Raetihi

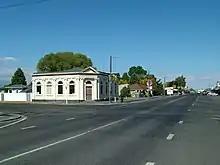
The Bank of New Zealand (Former)

In addition to a Rātana Church, there are six marae or marae grounds in the Raetihi area associated with local iwi and hapū: